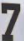
Number: 7